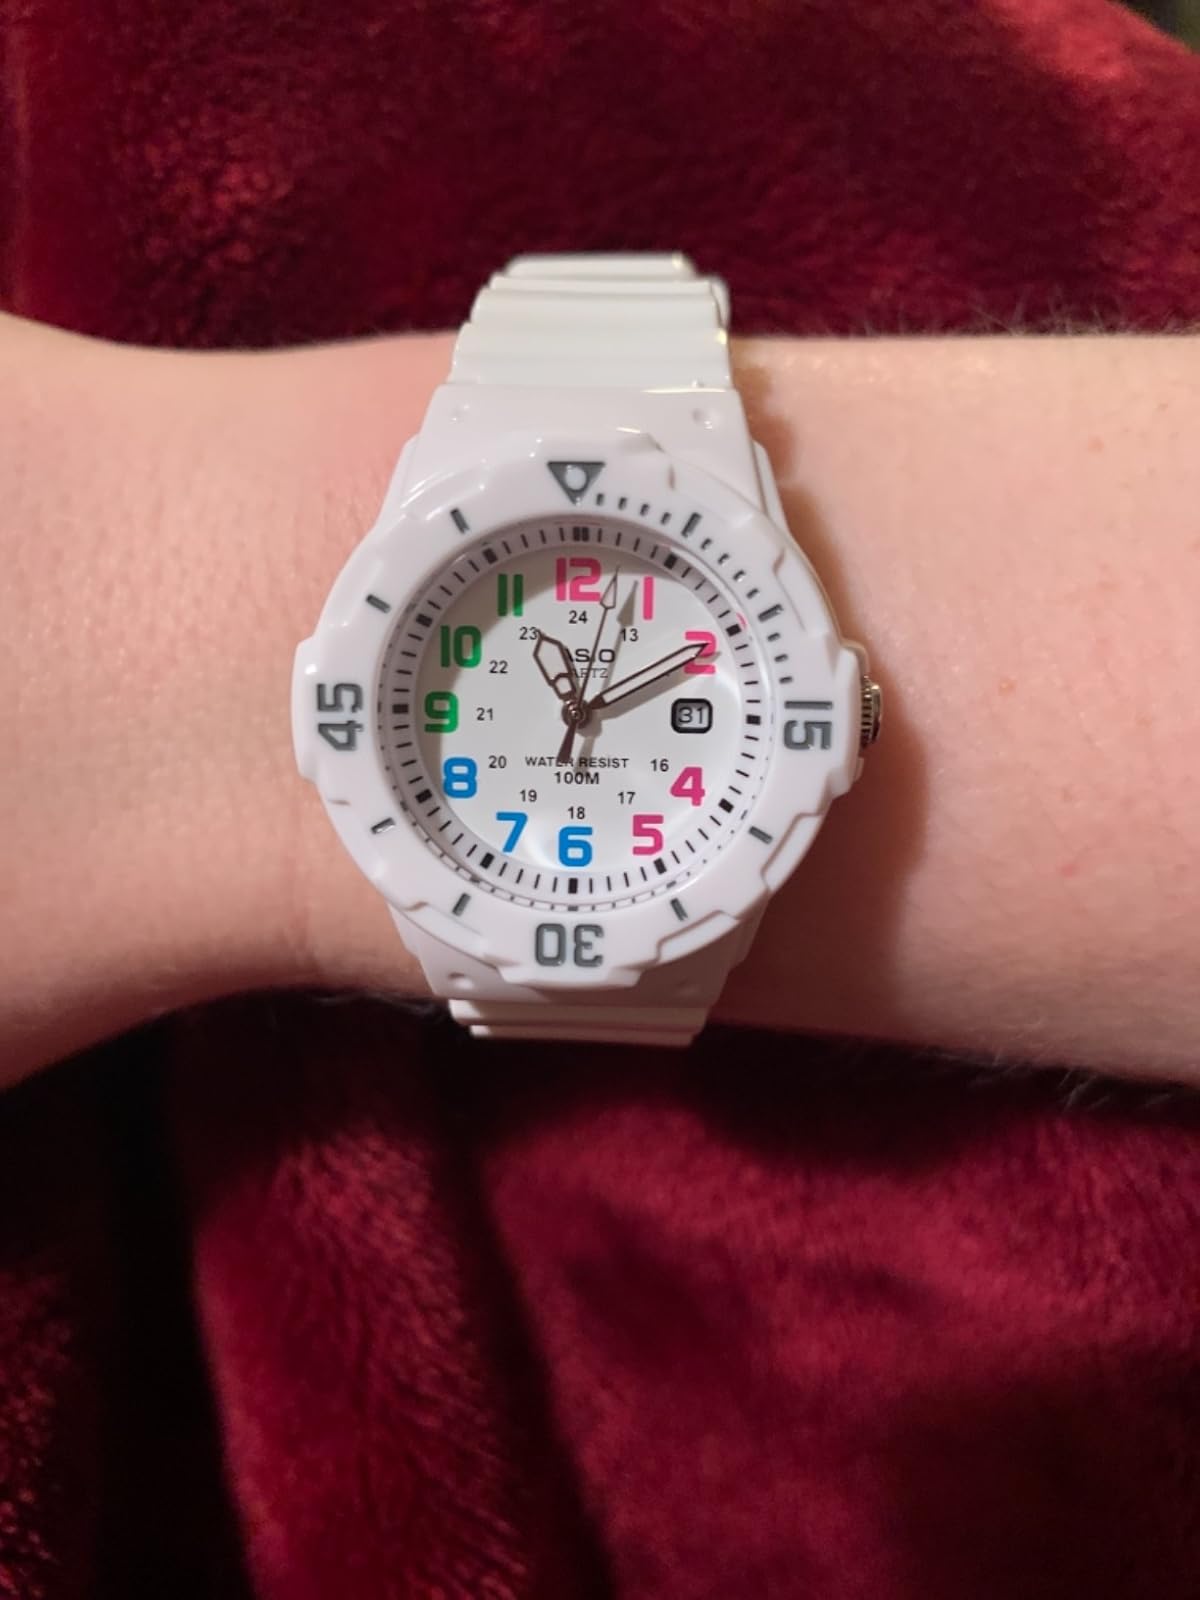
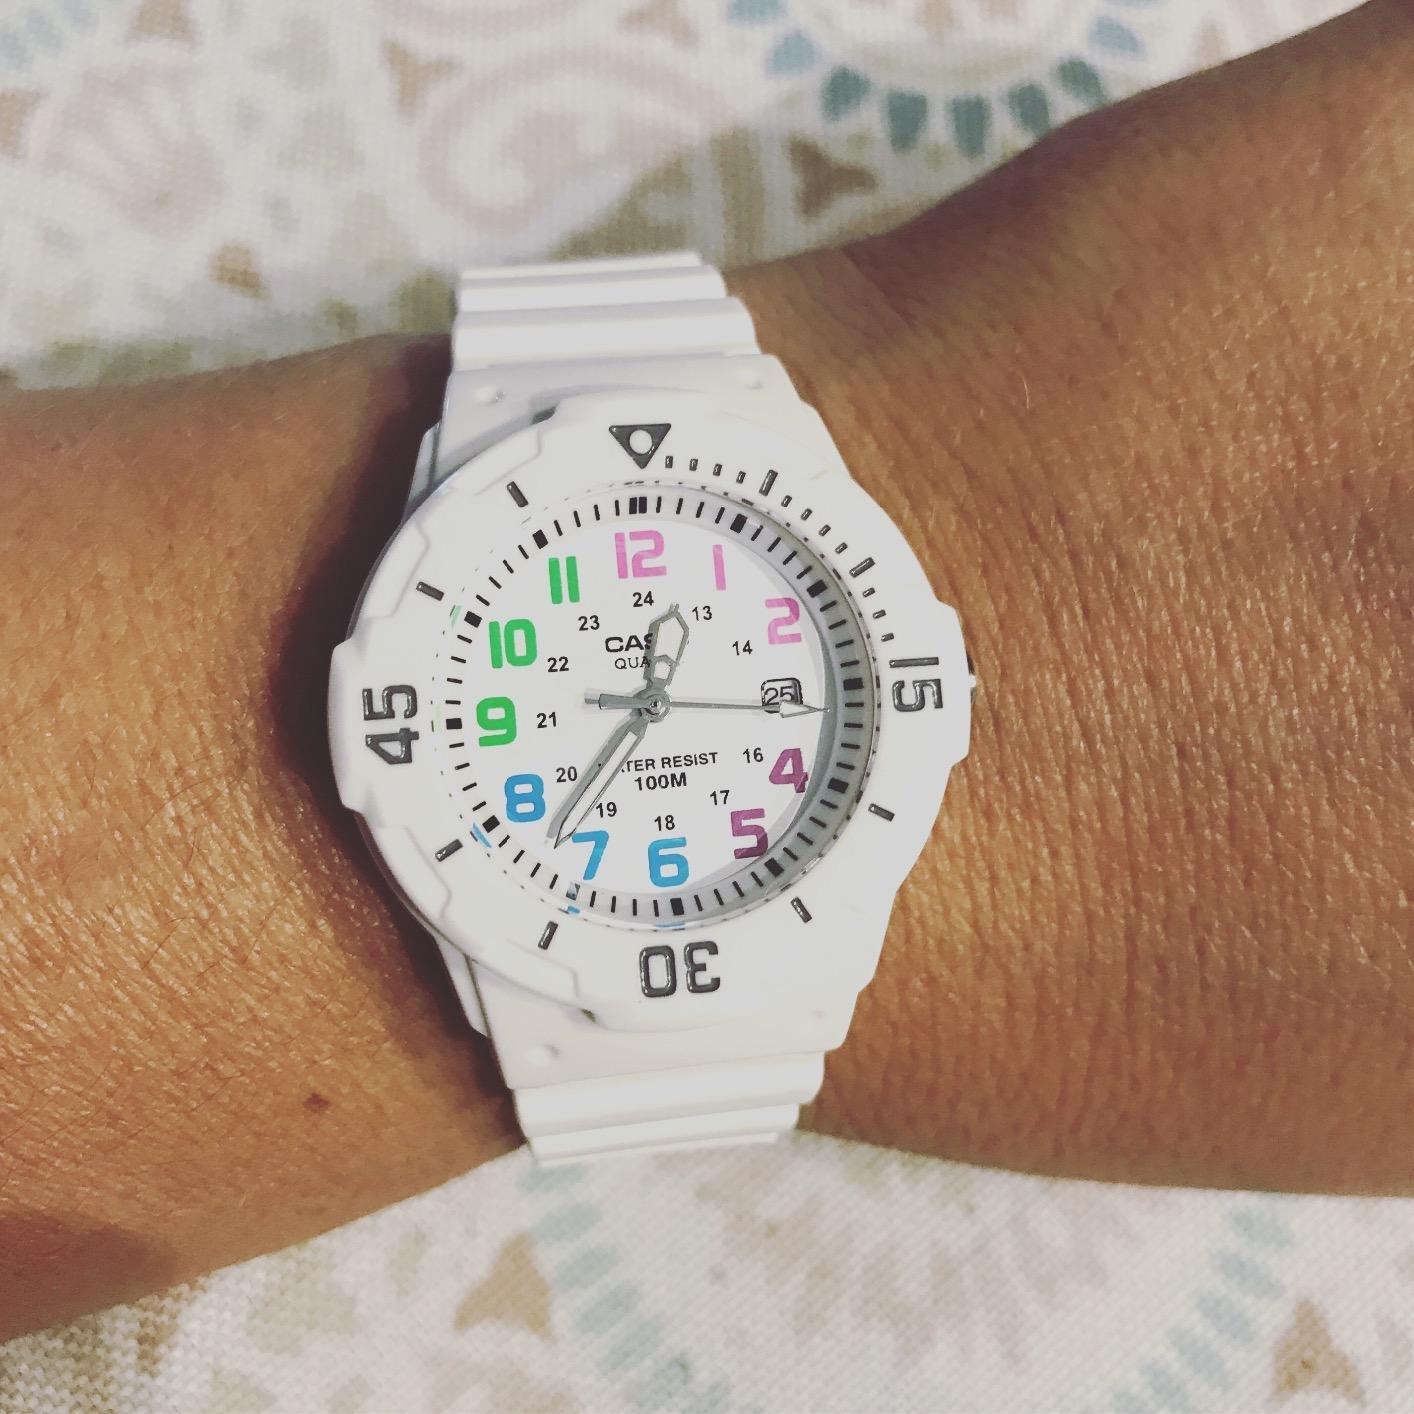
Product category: accessories_watch
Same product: yes